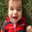
Label: baby